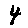
Label: 4